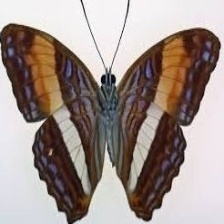
Species: Iphiclus sister